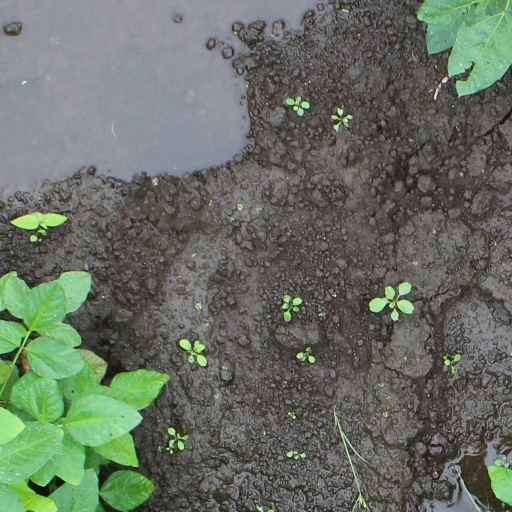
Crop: soybean